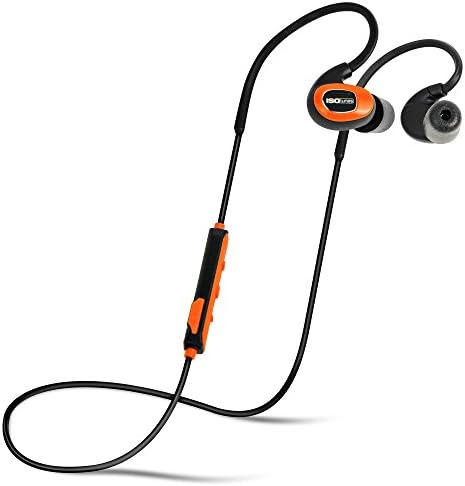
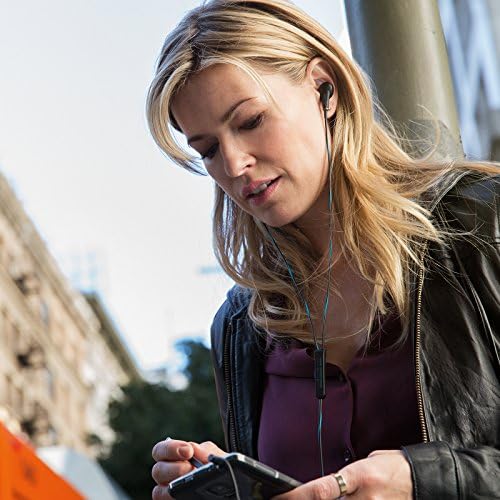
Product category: headphones
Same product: no